Gladys Knight & the Pips

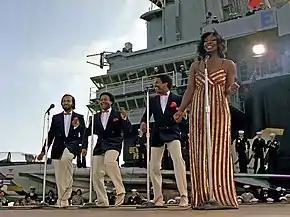
Gladys Knight & the Pips perform aboard the aircraft carrier on November 1, 1981. Left to right: William Guest, Edward Patten, Merald "Bubba" Knight, and Gladys Knight.

Gladys Knight & the Pips were an American R&B, soul, and funk family music group from Atlanta, Georgia, that remained active on the music charts and performing circuit for over three decades starting from the early 1950s.